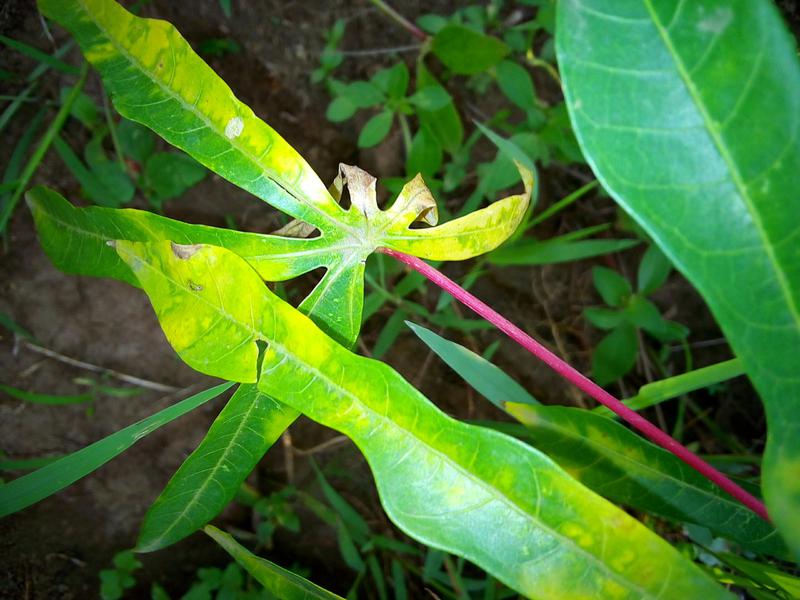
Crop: cassava
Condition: brown_streak_disease